I Won't Let You Down (OK Go song)

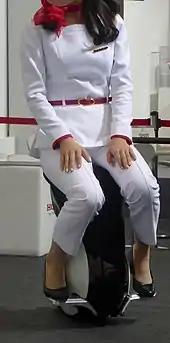
The video for "I Won't Let You Down" includes the use of multiple UNI-CUBs mobility devices included in the band's choreography.

The video for "I Won't Let You Down" premiered on "The Today Show" on October 27, 2014. Like several of the band's past videos, it consists of a single shot. The band members perform the video while riding Honda UNI-CUBs, personal mobility units that are controlled by the rider by shifting their weight. The group performs a routine within a warehouse before moving outside for larger choreographed routines with additional riders and dancers dressed in traditional Japanese school uniforms and carrying colored umbrellas. The video was filmed on a camera mounted to an octocopter drone, which allows for ground-level and bird's-eye-view shots during these routines, including a final high-altitude (700m) pan of the surrounding landscape. The Japanese electropop group Perfume make a cameo at the start of the video.